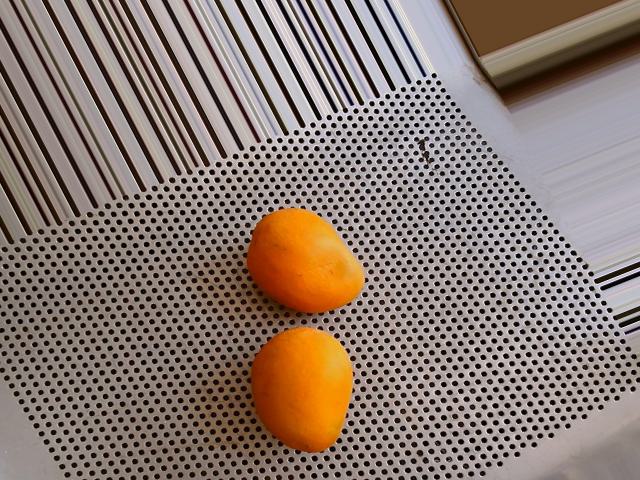
Label: Ripe_Mango